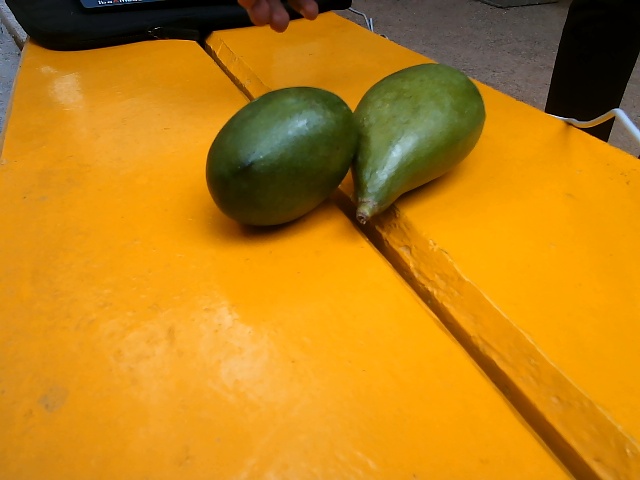
Label: Raw_Mango